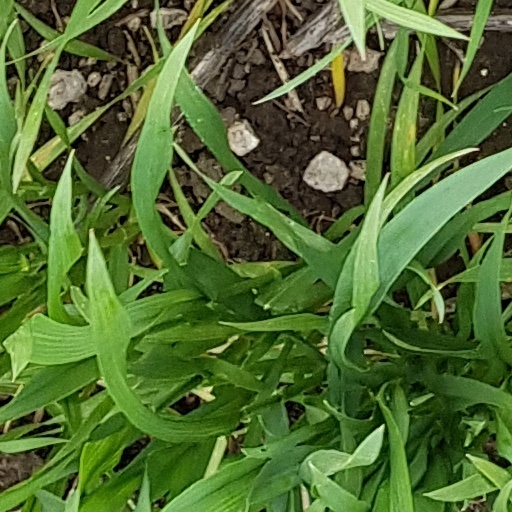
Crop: wheat